Erastus Milo Cravath

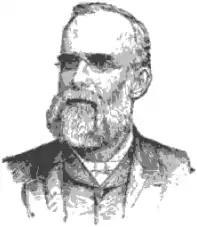

Erastus Milo Cravath (1833–1900) was a pastor and American Missionary Association (AMA) official who after the American Civil War, helped found Fisk University in Nashville, Tennessee, and numerous other historically black colleges in Georgia and Tennessee for the education of freedmen. He also served as president of Fisk University for more than 20 years.